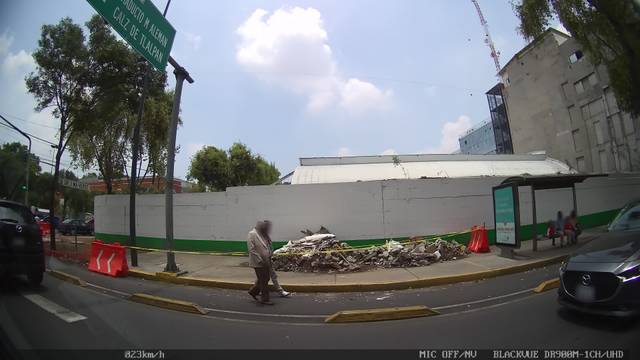
Region: Mexico
Coordinates: 19.425, -99.147